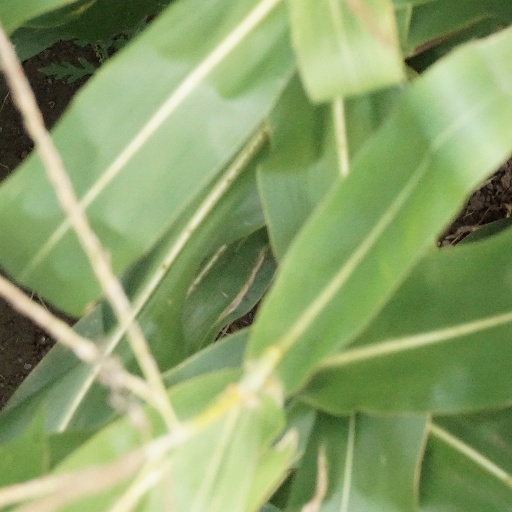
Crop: maize; corn